Leo Spies

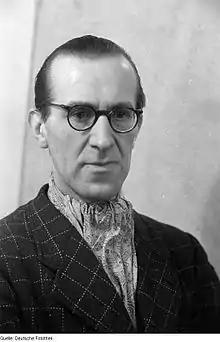
Leo Spies in 1946

Leo Spies (4 June 1899 – 1 May 1965) was a Russian-born German composer and conductor active in the musical and theatrical life of Germany, and especially in Berlin.